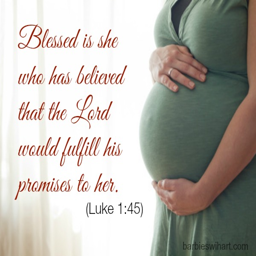
pregnant young woman holding her belly over a bright background